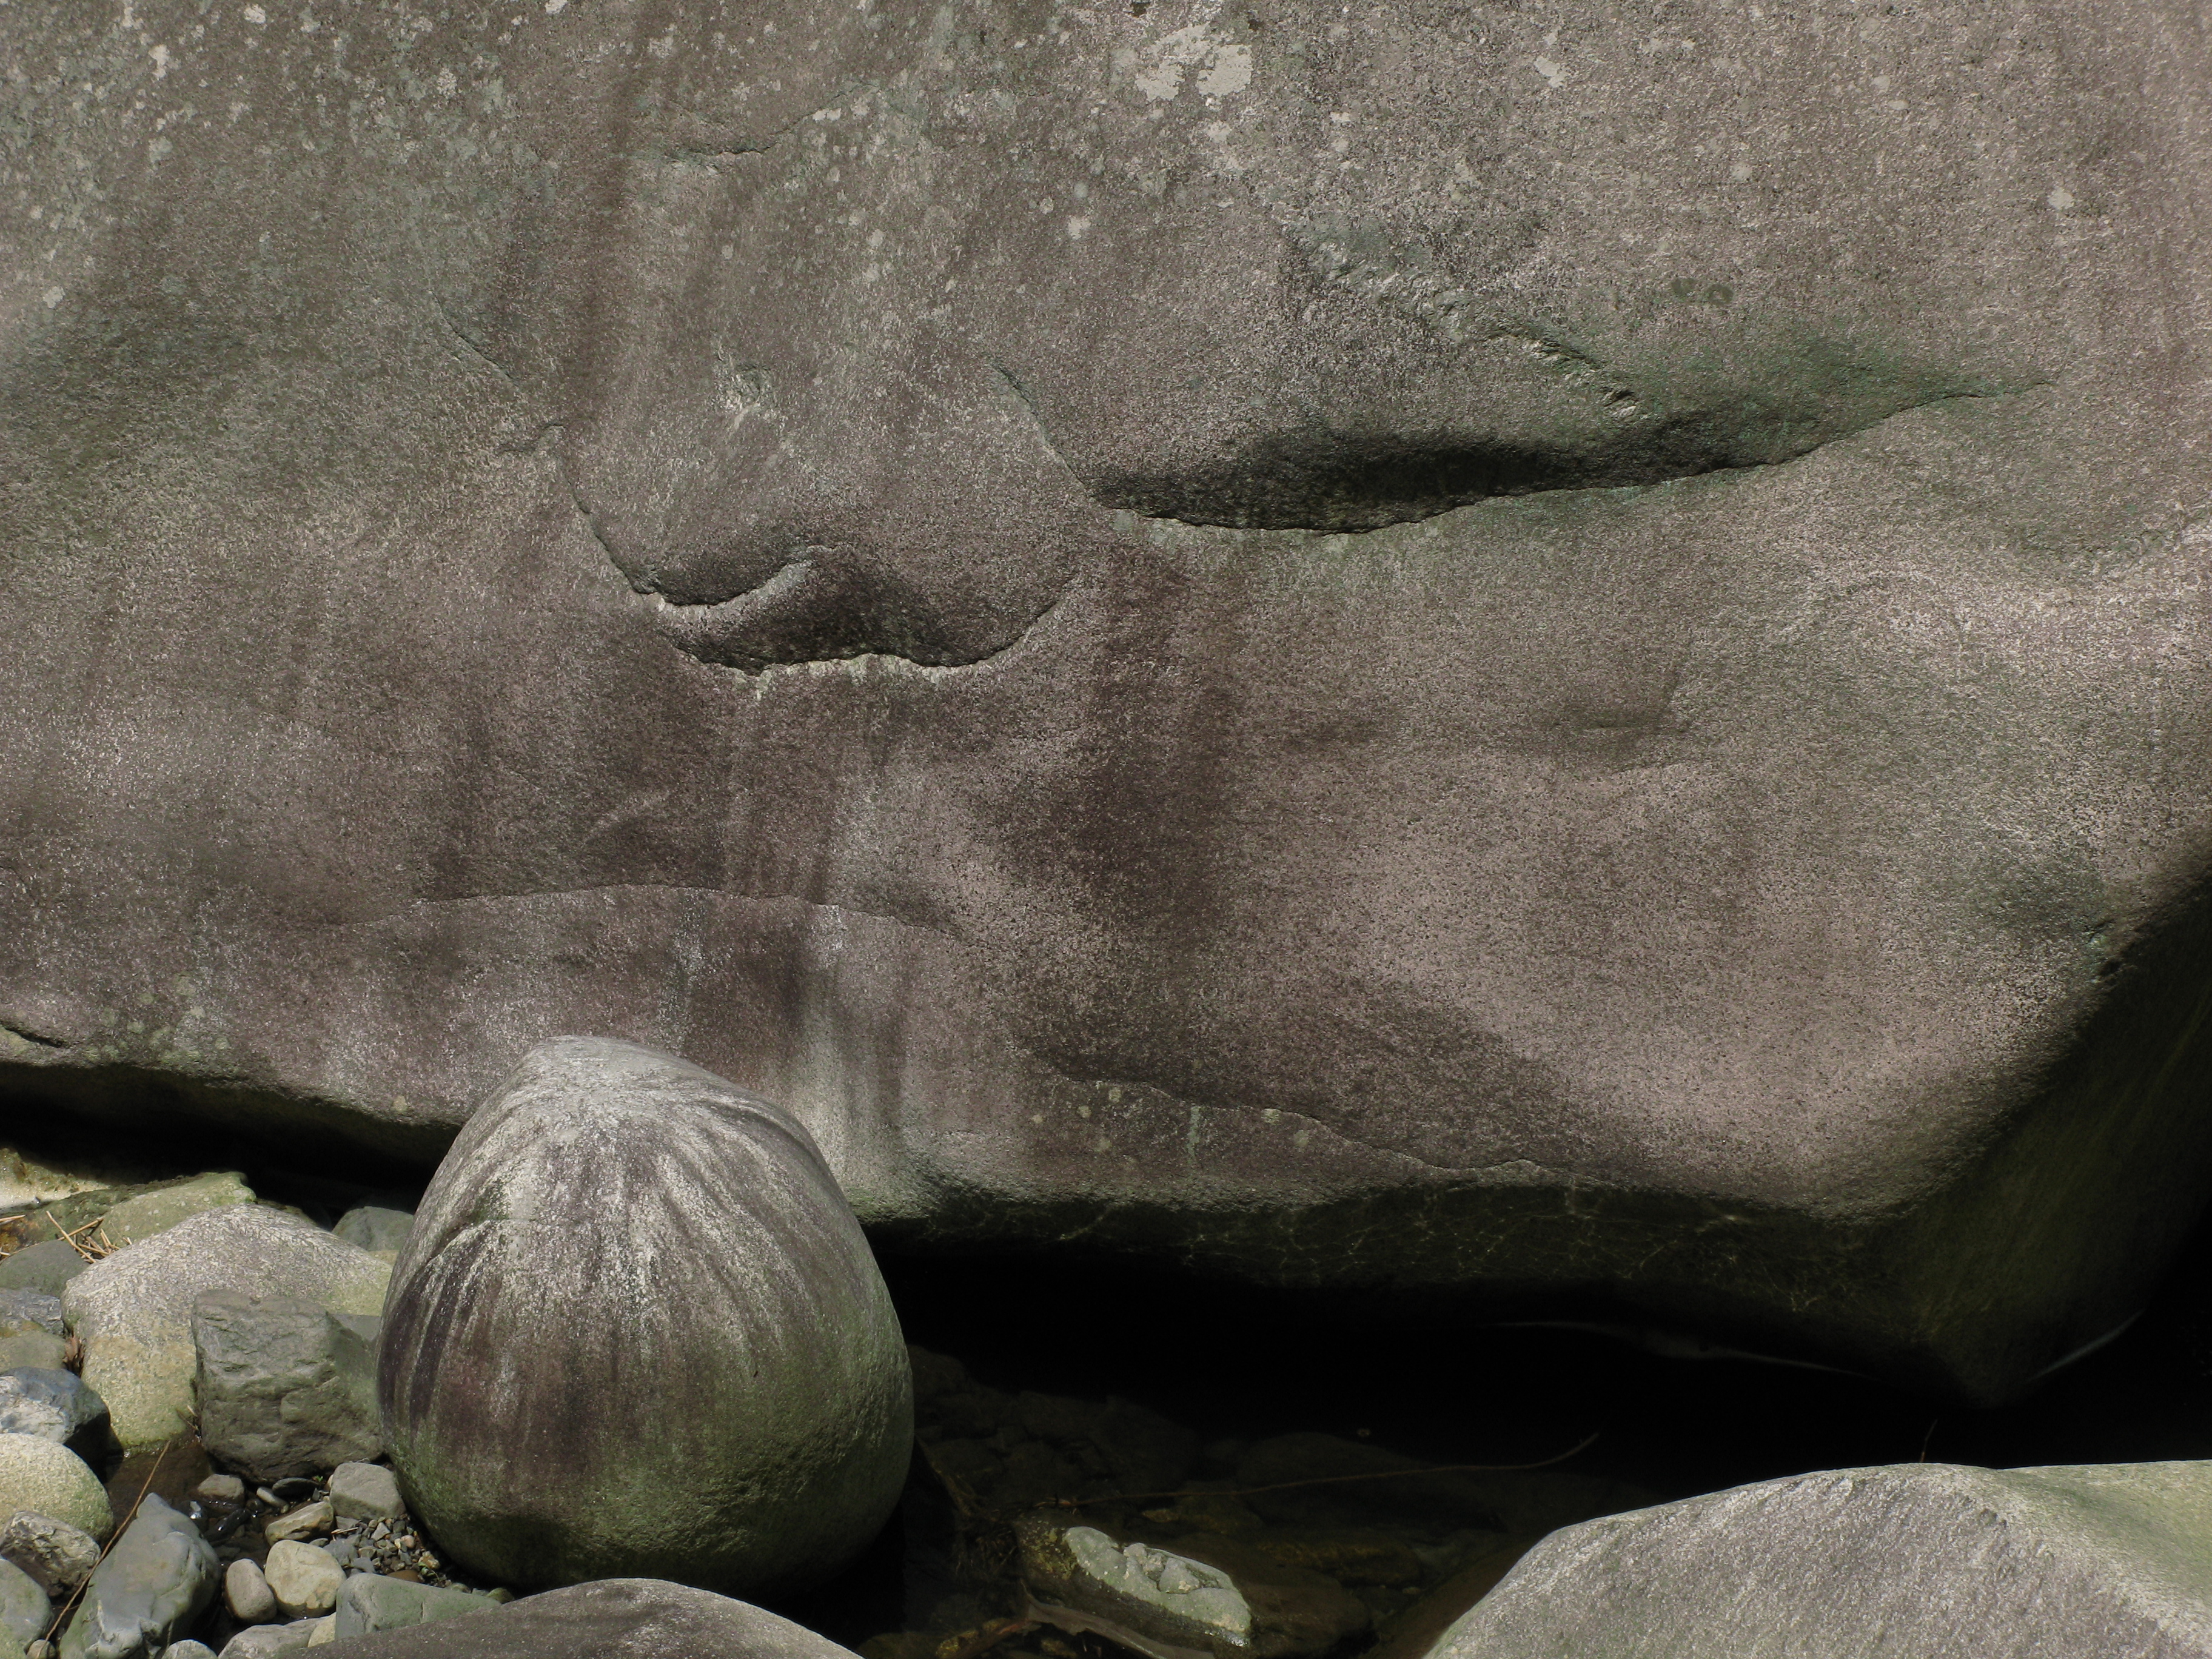
landscape, rock, texture, view, wall, monument, statue, green, high, material, sculpture, art, temple, boulder, hires, carving, hi, res, g7, ancient history